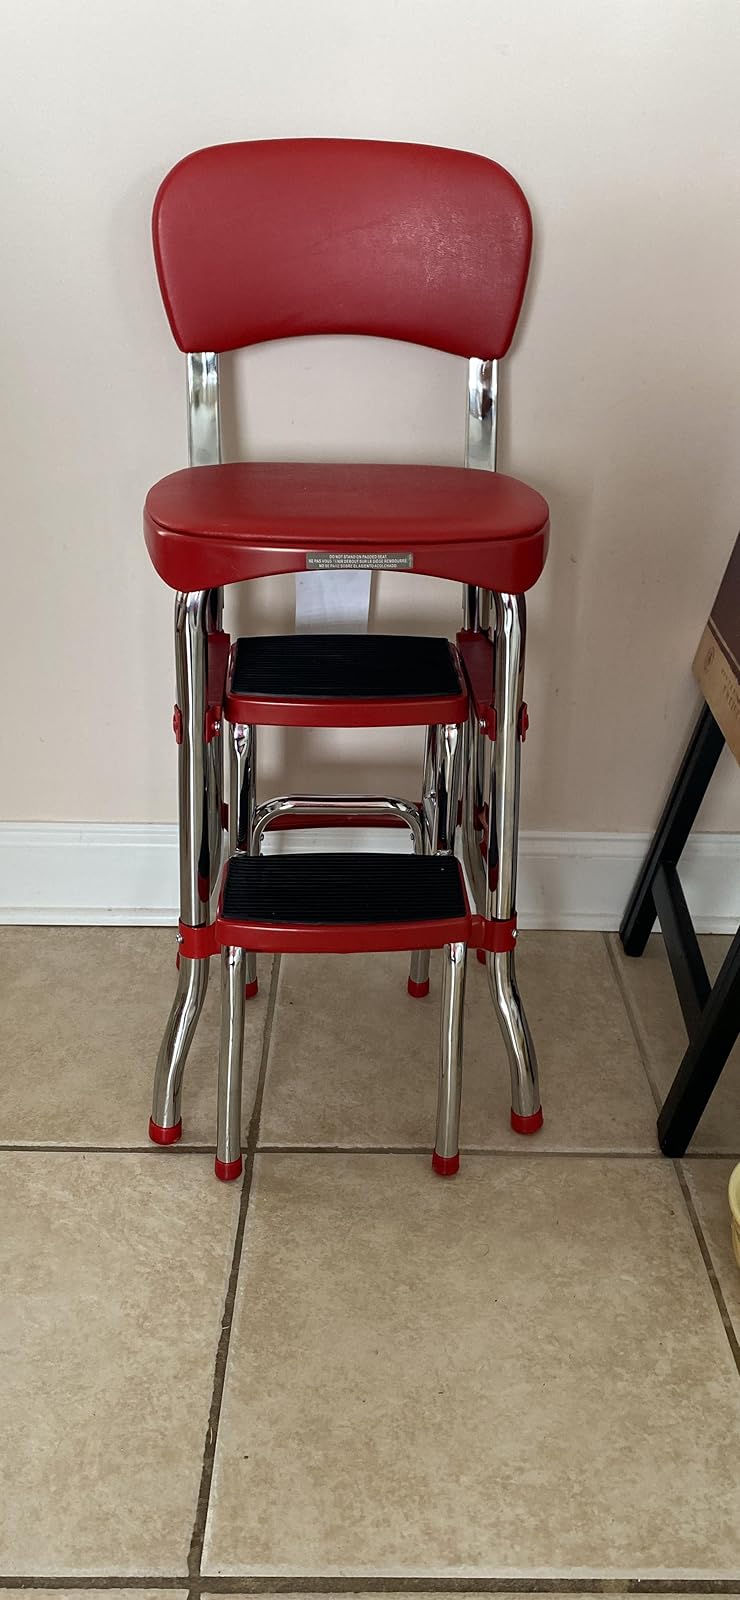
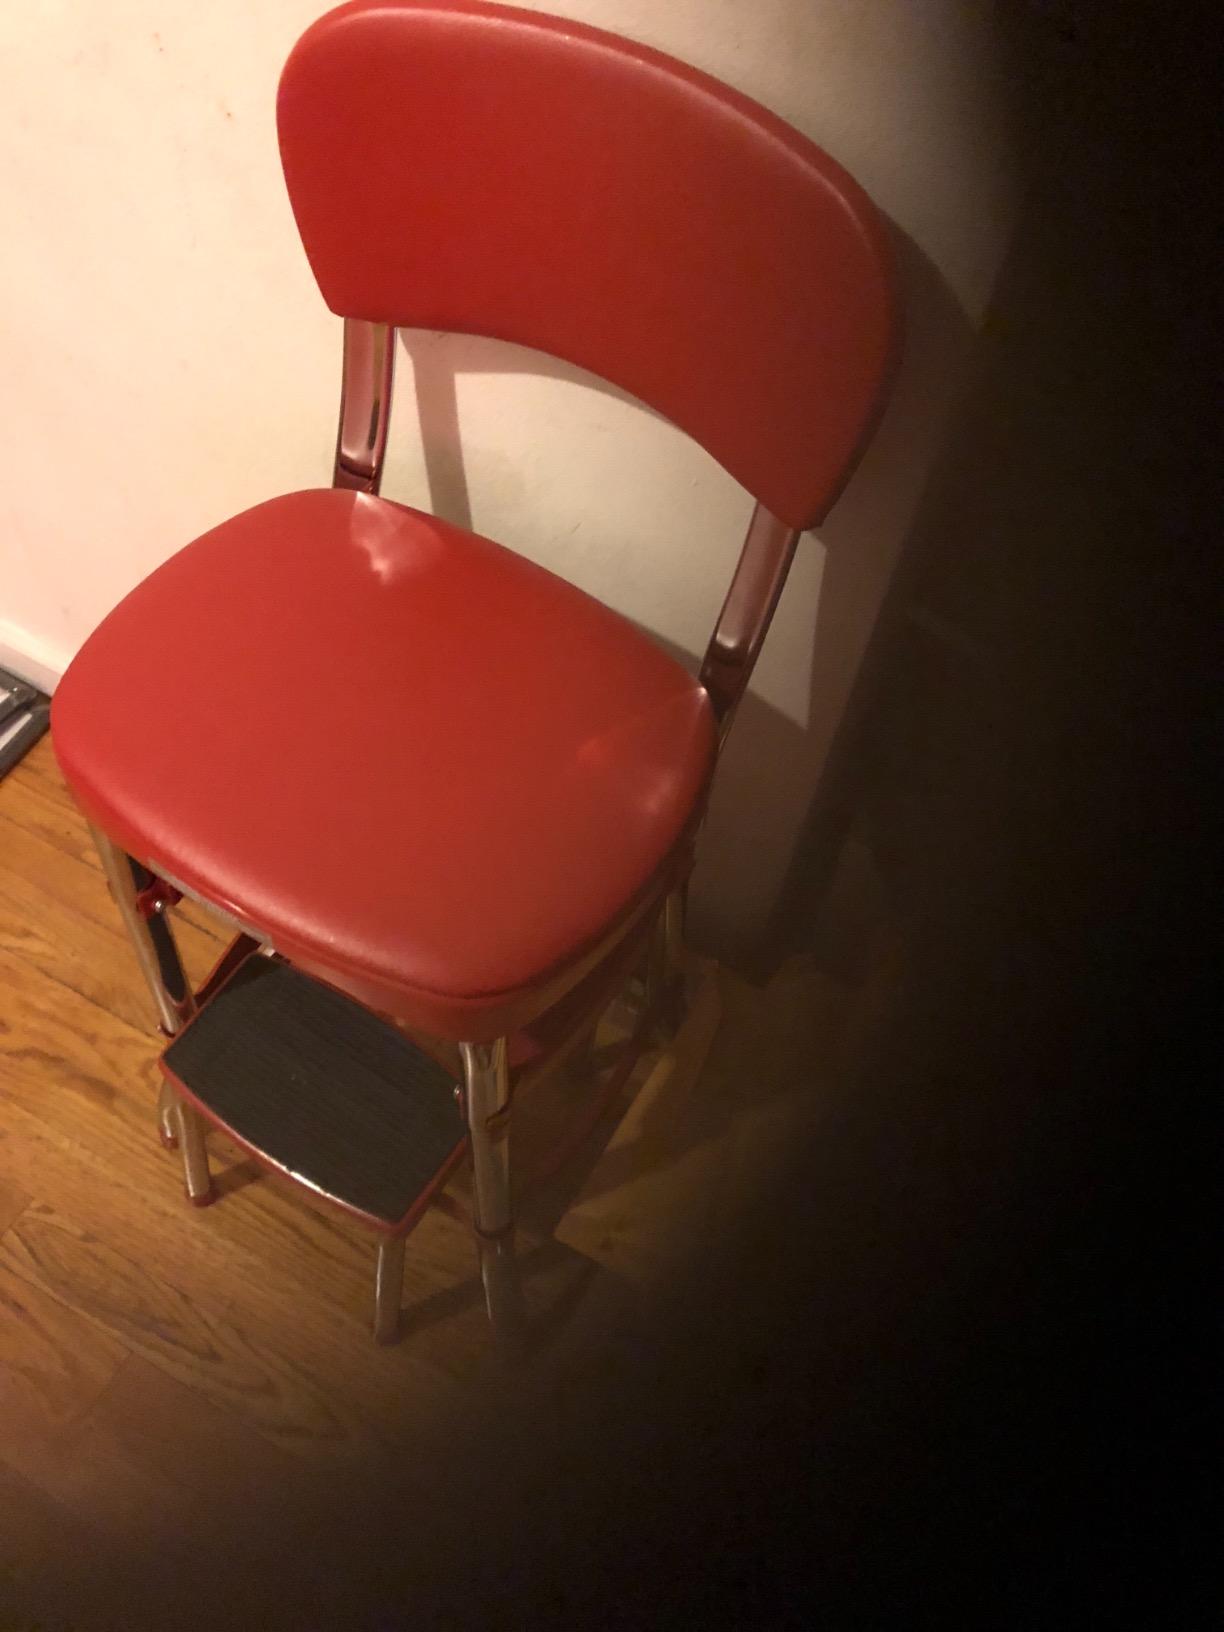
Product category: items_chair
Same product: yes